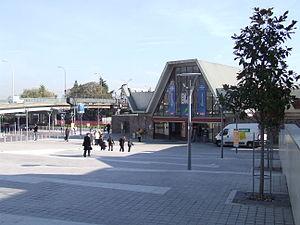
Gare RER de Choisy-le-Roi
La gare de Choisy-le-Roi est une gare ferroviaire française de la ligne de Paris-Austerlitz à Bordeaux-Saint-Jean, située sur le territoire de la commune de Choisy-le-Roi dans le département du Val-de-Marne, en région Île-de-France.